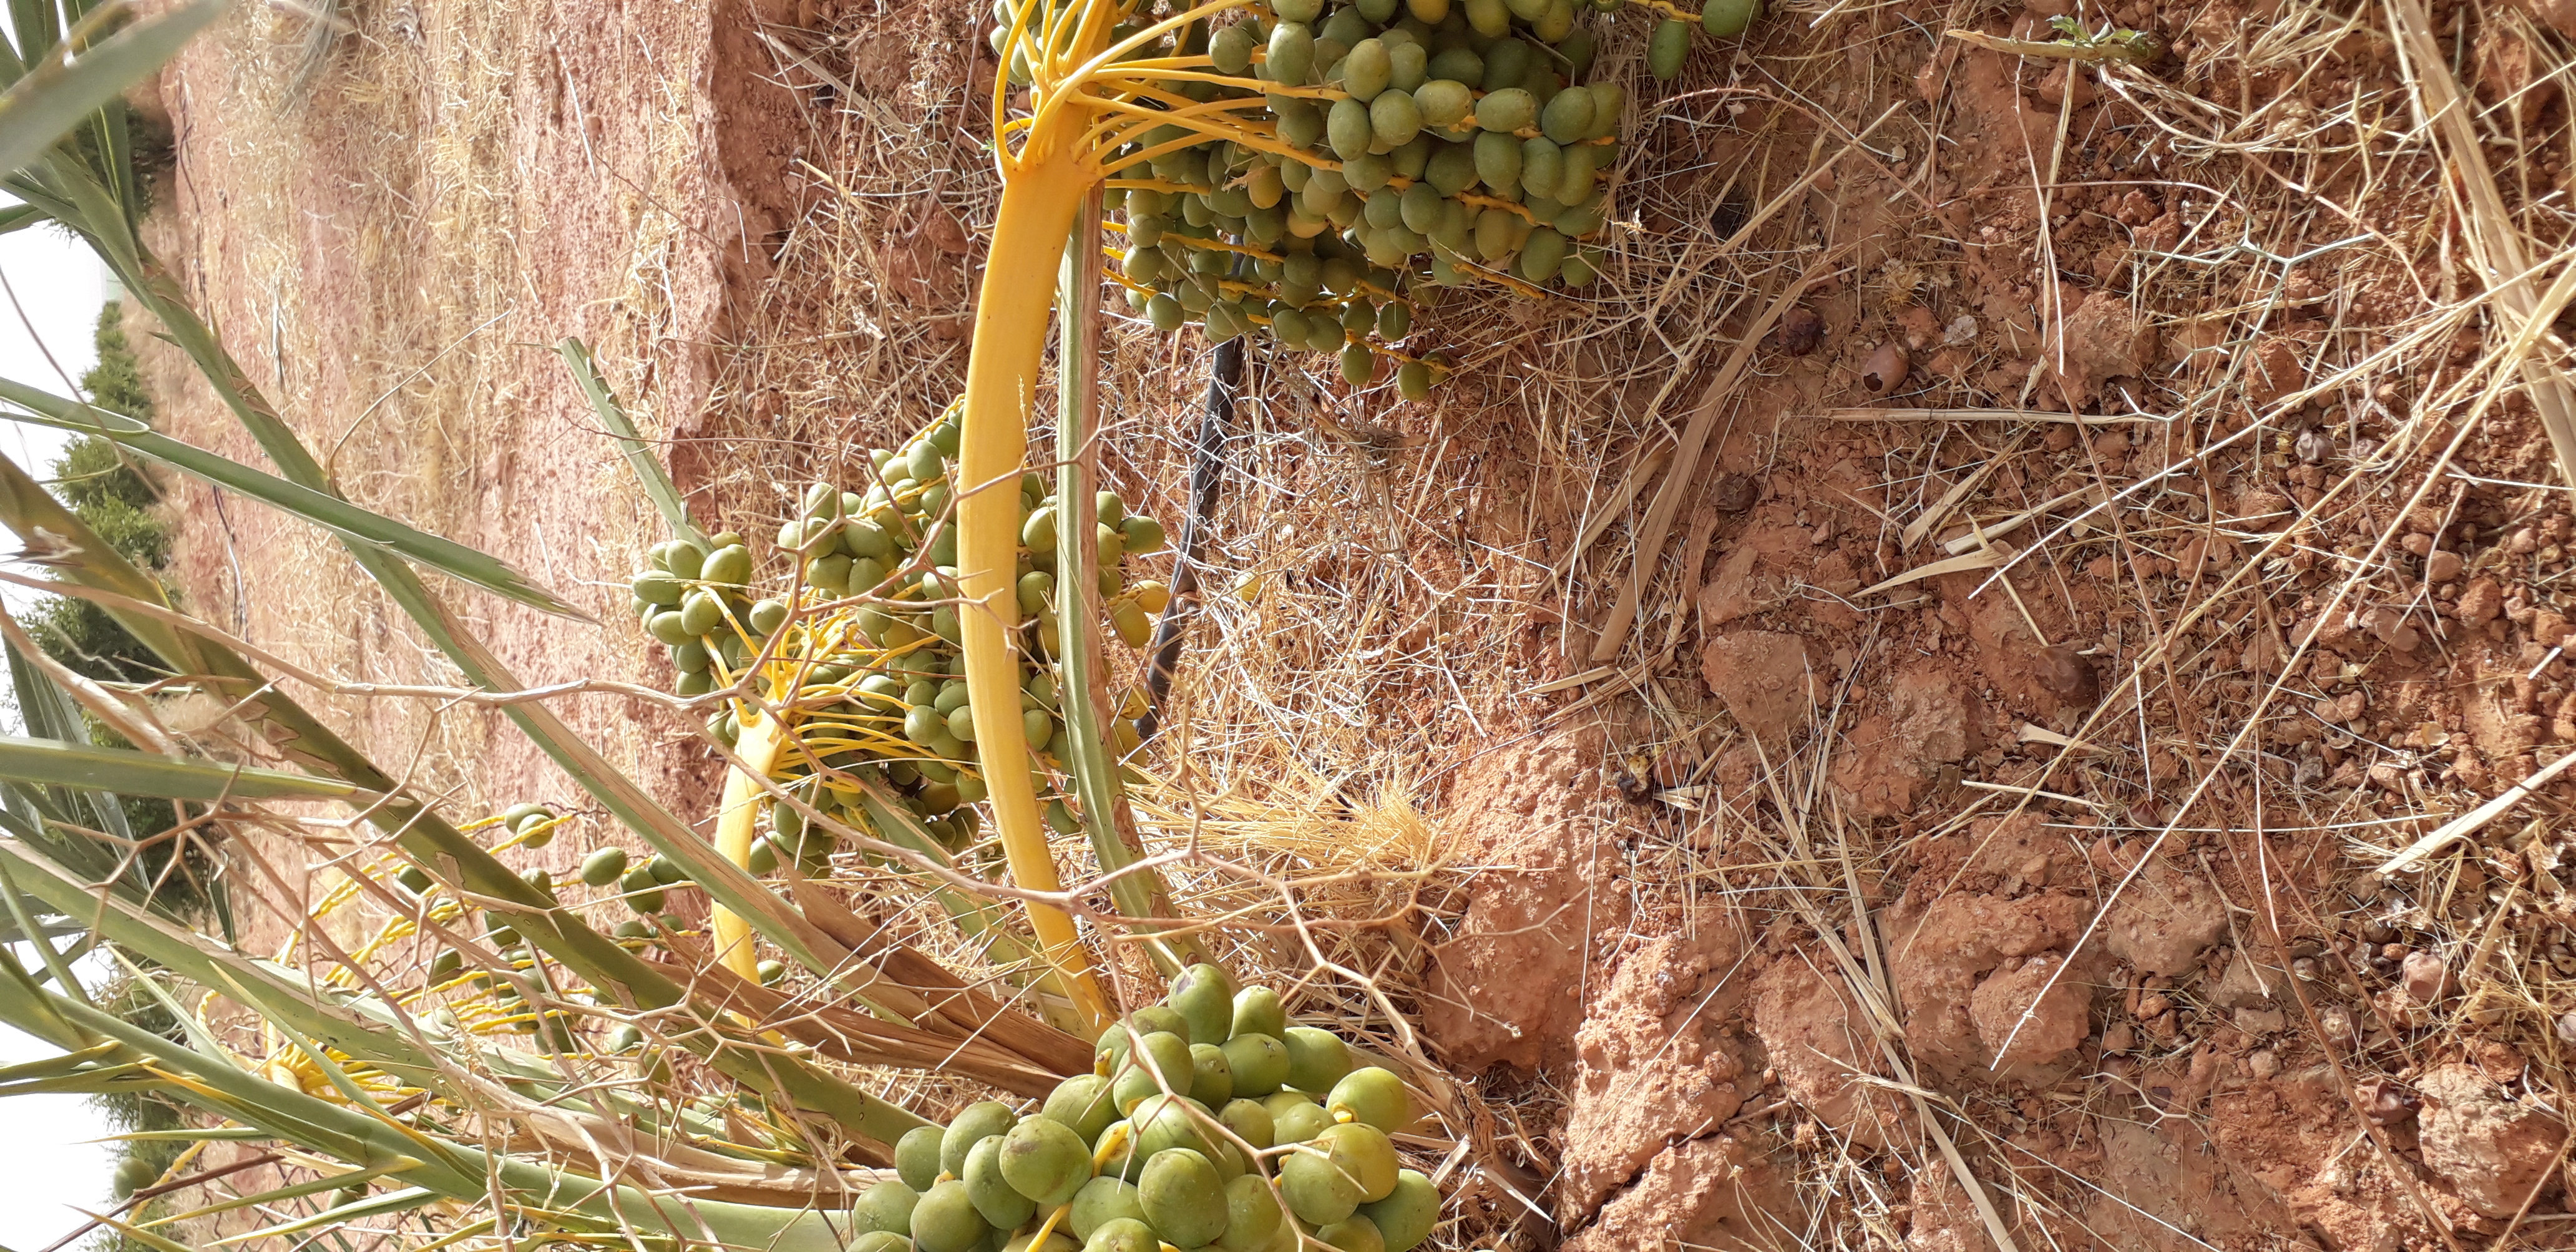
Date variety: kholt